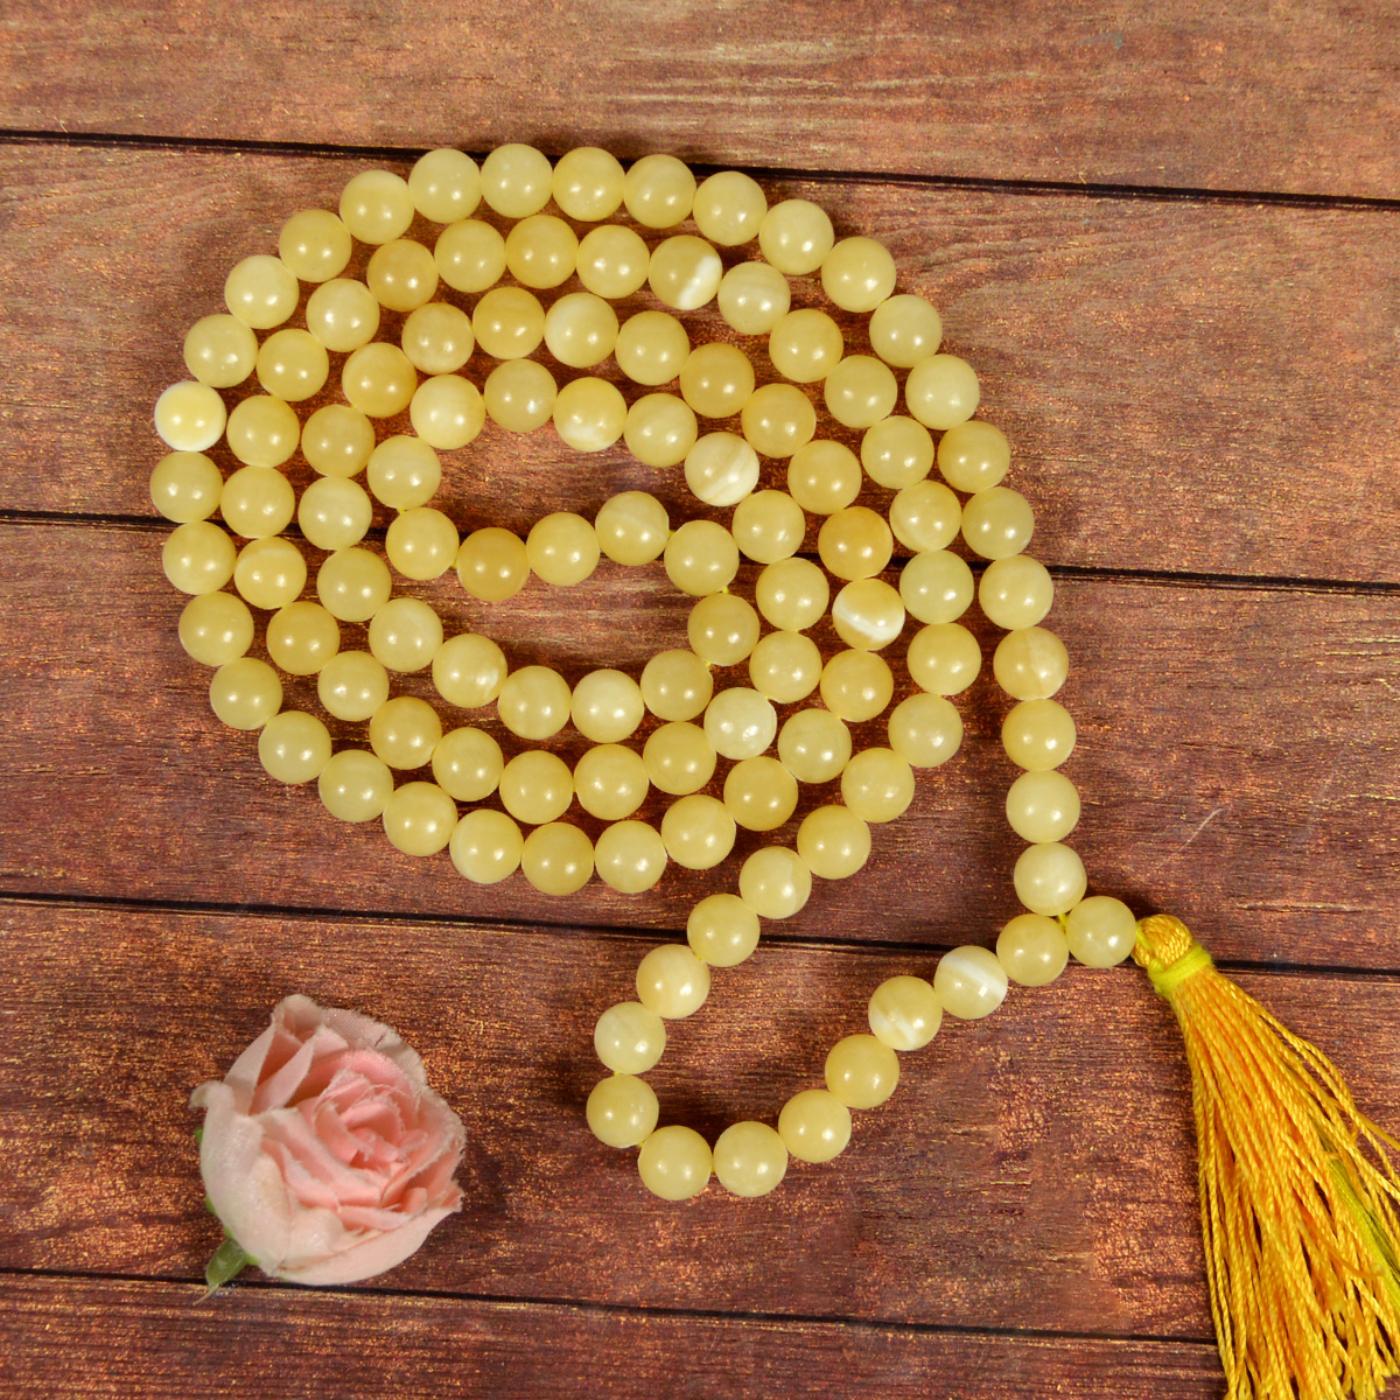
Reiki Crystal Products Natural Yellow Calcite 8mm Mala 108 Round Bead Mala / Necklace for Reiki Healing and Crystal Healing Stone
Type: Necklaces & Pendants
Brand: Reiki Crystal Products
Price: Rs. 1499
Hand Made Natural Crystal Stone Mala / Necklace | Length : 32 Inch. | Stone Size - 8 mm | Shape Round | Number of Beads 108 | Charged By Reiki Grand Master & Vastu Expert
Features: Hand Made Natural Crystal Stone Mala / Necklace | Length : 32 Inch. | Stone Size - 8 mm | Shape Round | Number of Beads 108 | Charged By Reiki Grand Master & Vastu Expert,Natural Healing Crystal Stone Mala for Reiki Healing, Crystal Healing, Numerology, Tarot, Astrology & Feng Shui,100% Authentic, Original and Natural Healing Stone / Crystal Mala - small holes, crack marks on the surface or inside the stones are often visible,Material : Natural Healing Stones See Images & Product Description For Healing Properties /Advantages,Stylish Party-Daily-Office-Casual Wear Reiki Healing Stone Mala / Necklace for Men, Women, Boys, Girls. Best for Gifting & Personal Use.
Included: Pack Of 1 X Yellow Calcite 8mm Mala